Jesse Macy

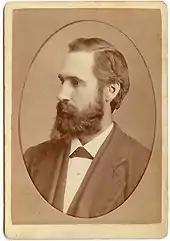
Portrait of Macy

Jesse Macy (June 21, 1842 – November 2, 1919) was an American political scientist and historian of the late 19th and early 20th century, specializing in the history of American political parties, party systems, and the Civil War. He spent most of his professional career at his alma mater, Grinnell College.